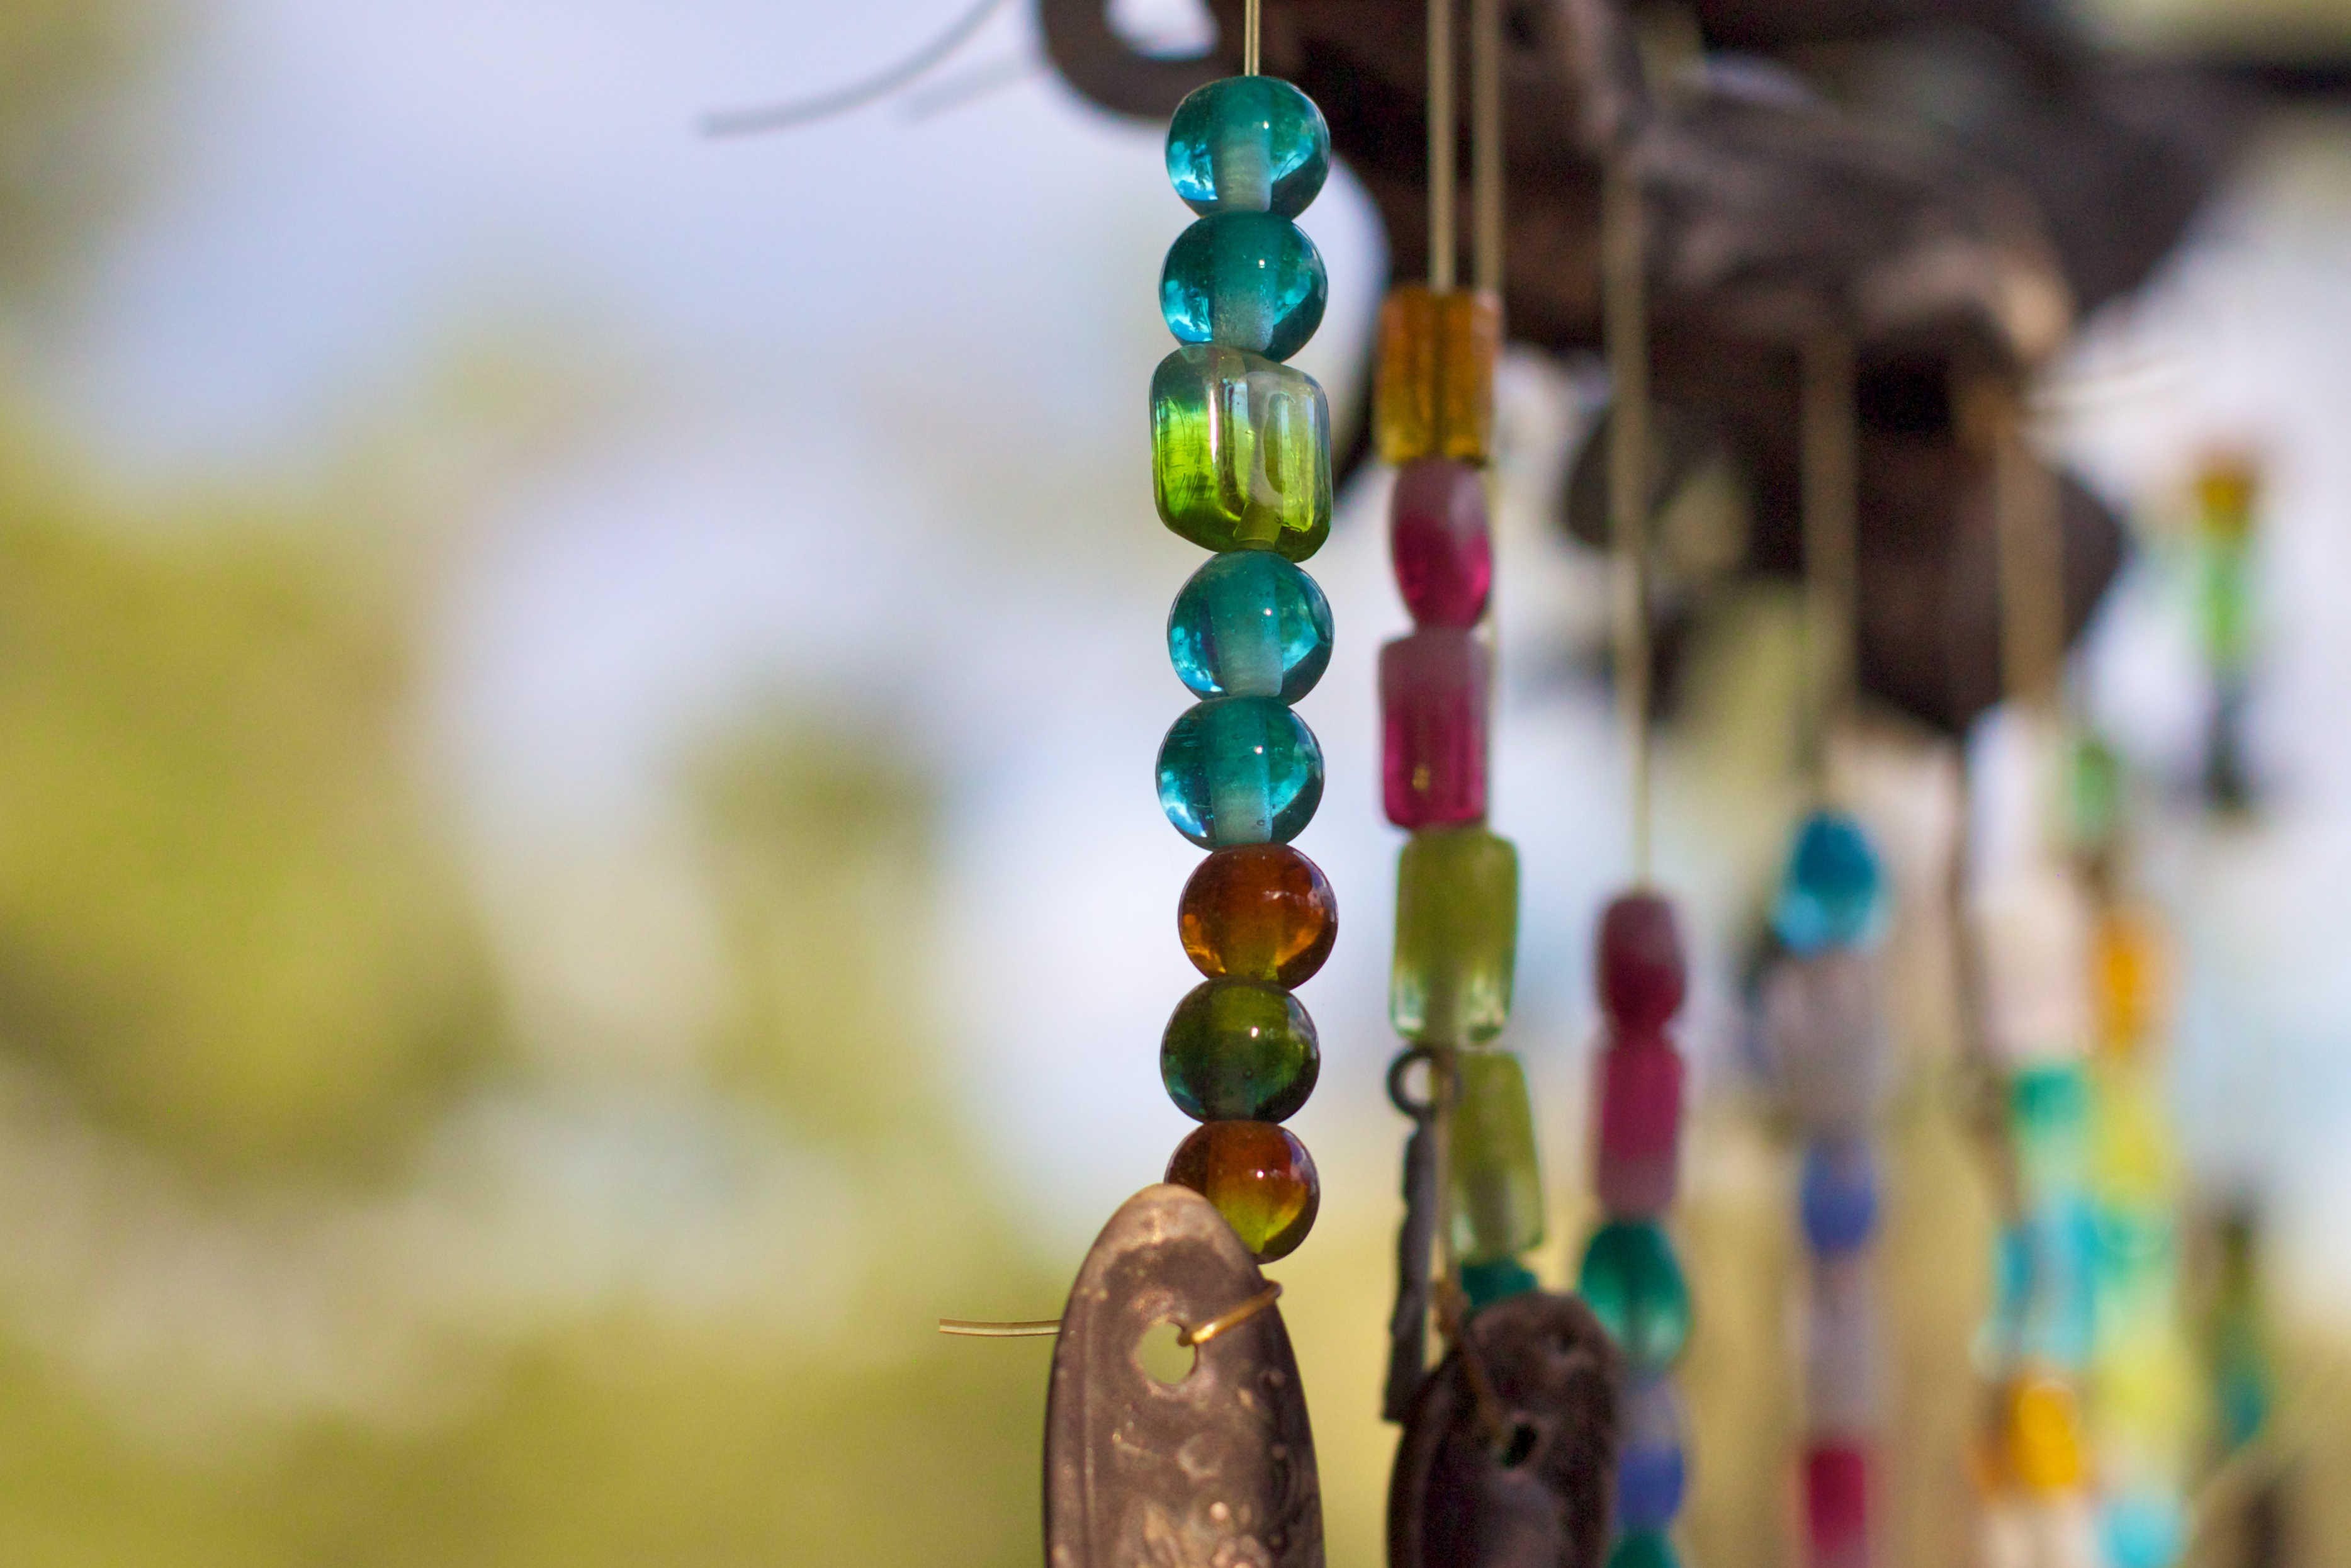
branch, leaf, flower, green, color, bead, flora, jewellery, art, macro photography, fashion accessory